Morq-e sahar

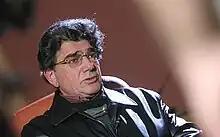
"Morqe Sahar" is regarded as a "signature" piece of Mohammad Reza Shajarian "(pictured in 2007)"

The first recording artist to sing "Morqe Sahar" was Qamar-ol-Moluk Vaziri who sang it in 1924 at a Tehran hotel during her first formal vocal performance. Morqe Sahar was first recorded in 1927 by Iranoddole Helen or Taj Esfahani. One of the first recording is also attributed to the signing of Moluk Zarrabi. It was later performed by numerous Iranian singers including Qamar-ol-Moluk Vaziri, Mohammad-Reza Shajarian, Leila Forouhar, Homayoun Shajarian, Farhad Mehrad, Shakila, Mohsen Namjoo, Reza Sadeghi, and Hengameh Akhavan.